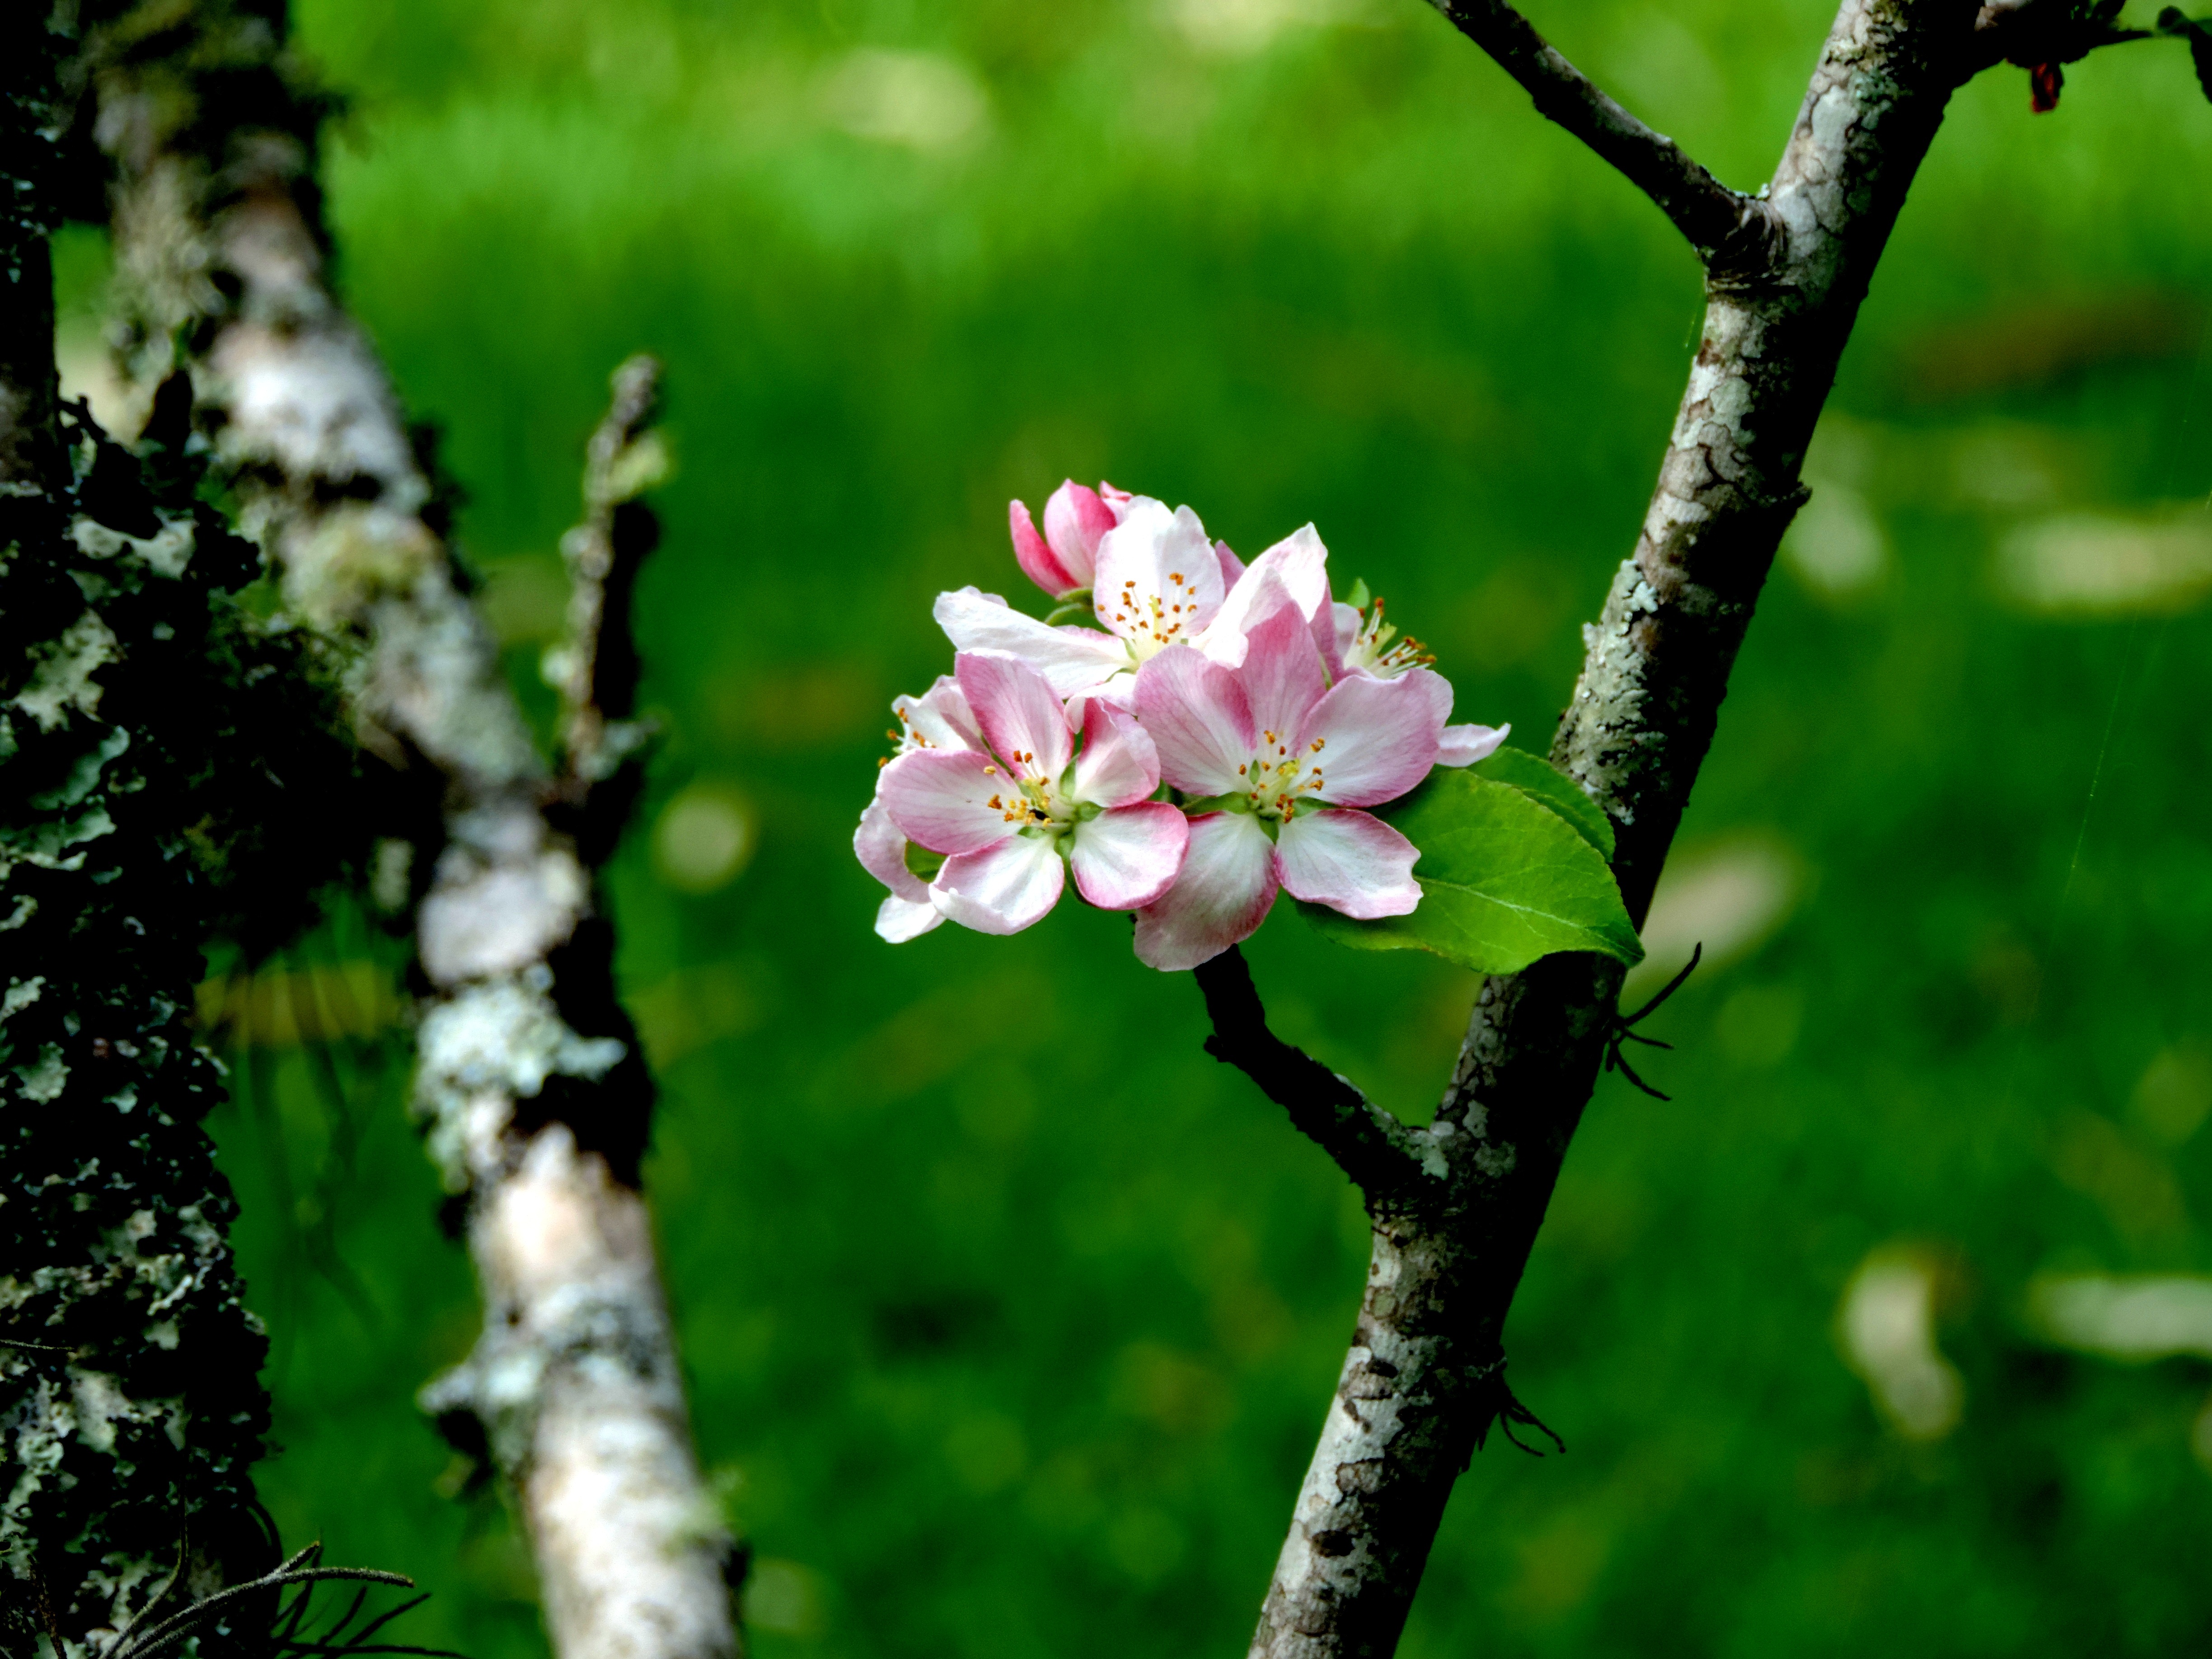
tree, nature, branch, blossom, plant, sunlight, leaf, flower, flying, spring, green, produce, botany, flora, wildflower, close up, shrub, macro photography, flowering plant, plant stem, woody plant, land plant